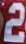
Number: 2